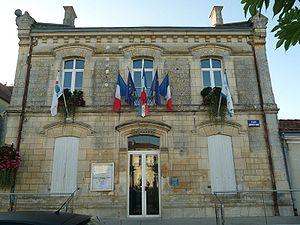
mairie de St-Genis-de-Saintonge (17), France
Saint-Genis-de-Saintonge est une commune du sud-ouest de la France, située dans le département de la Charente-Maritime. Ses habitants sont appelés les Saint-Genésiens ou Génésiens et les Saint-Genésiennes ou Génésiennes.